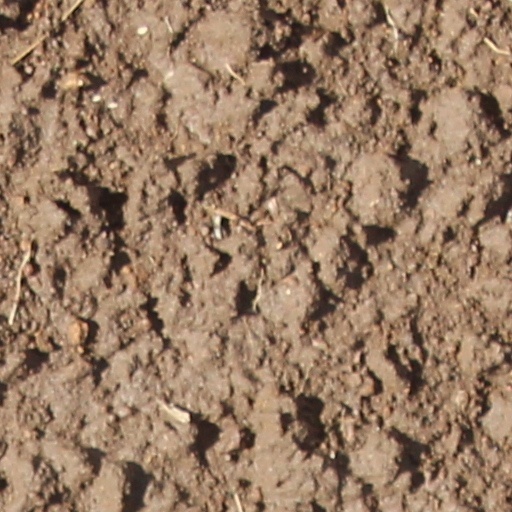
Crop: wheat